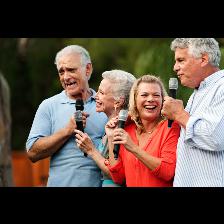
Label: Human